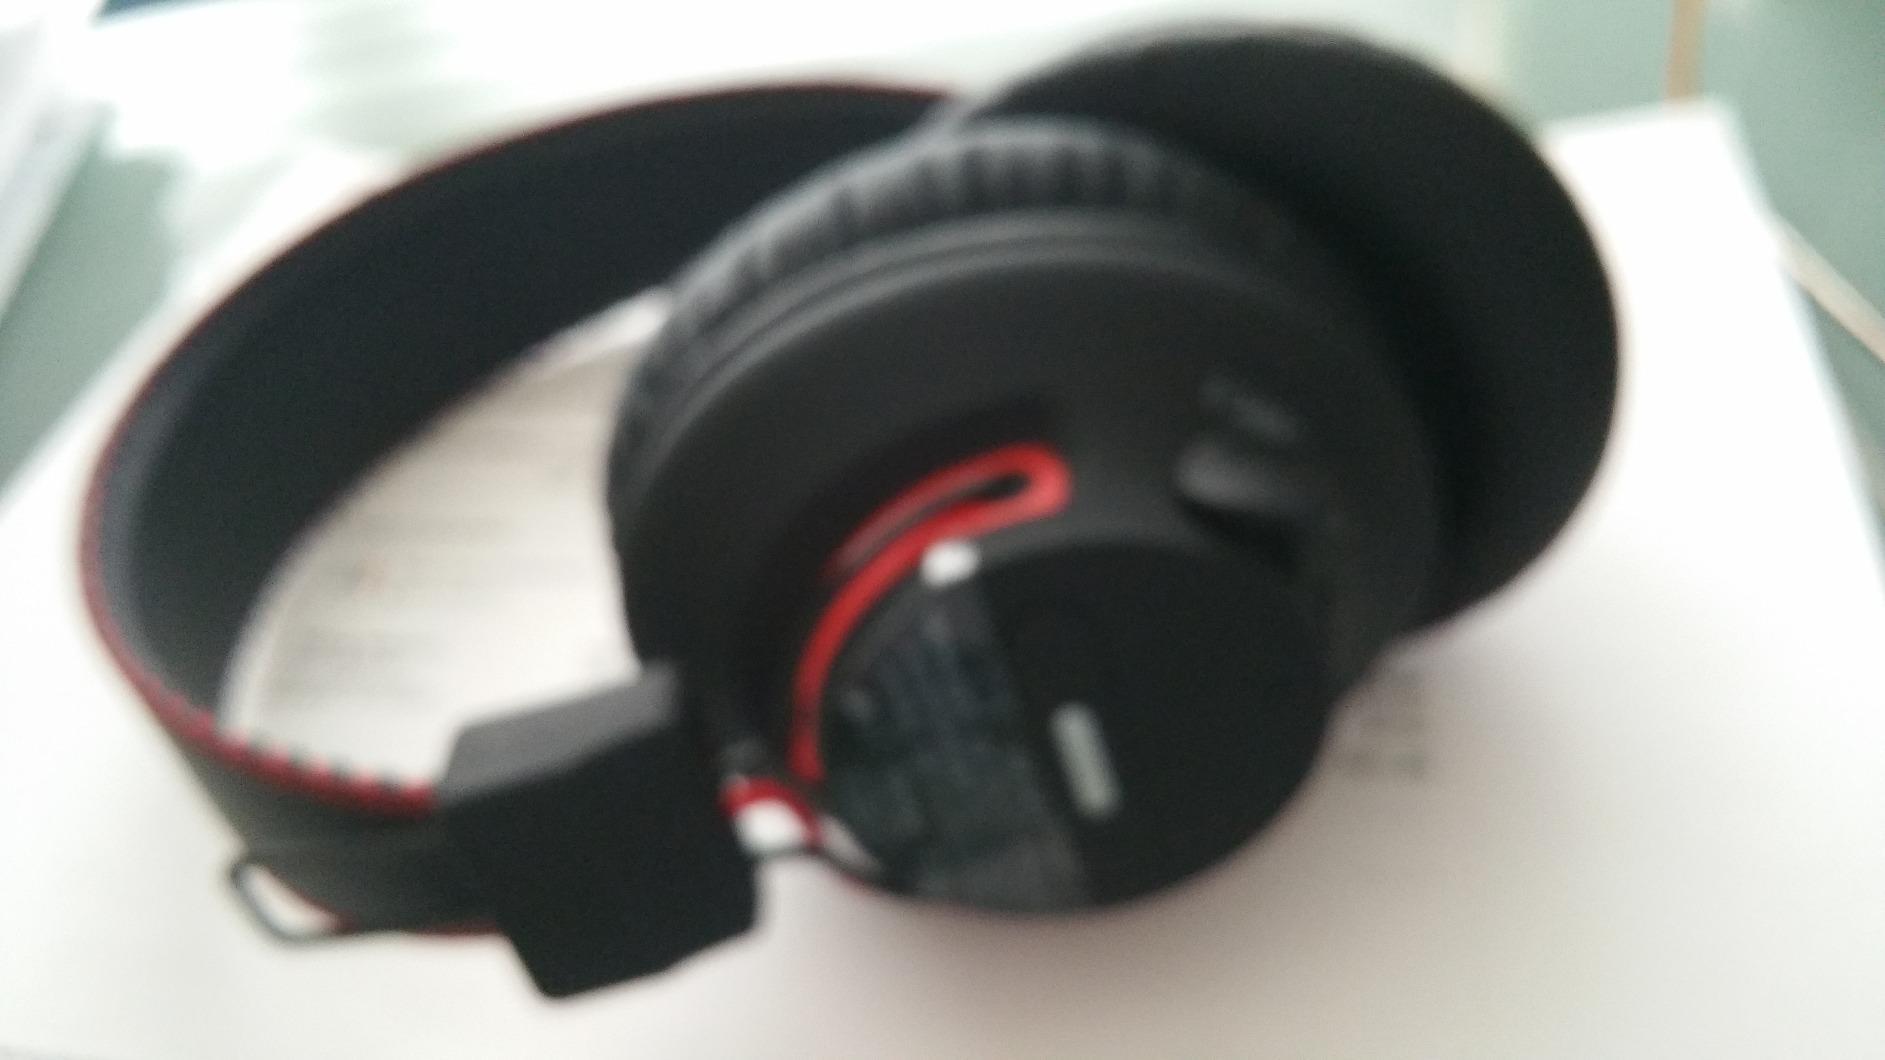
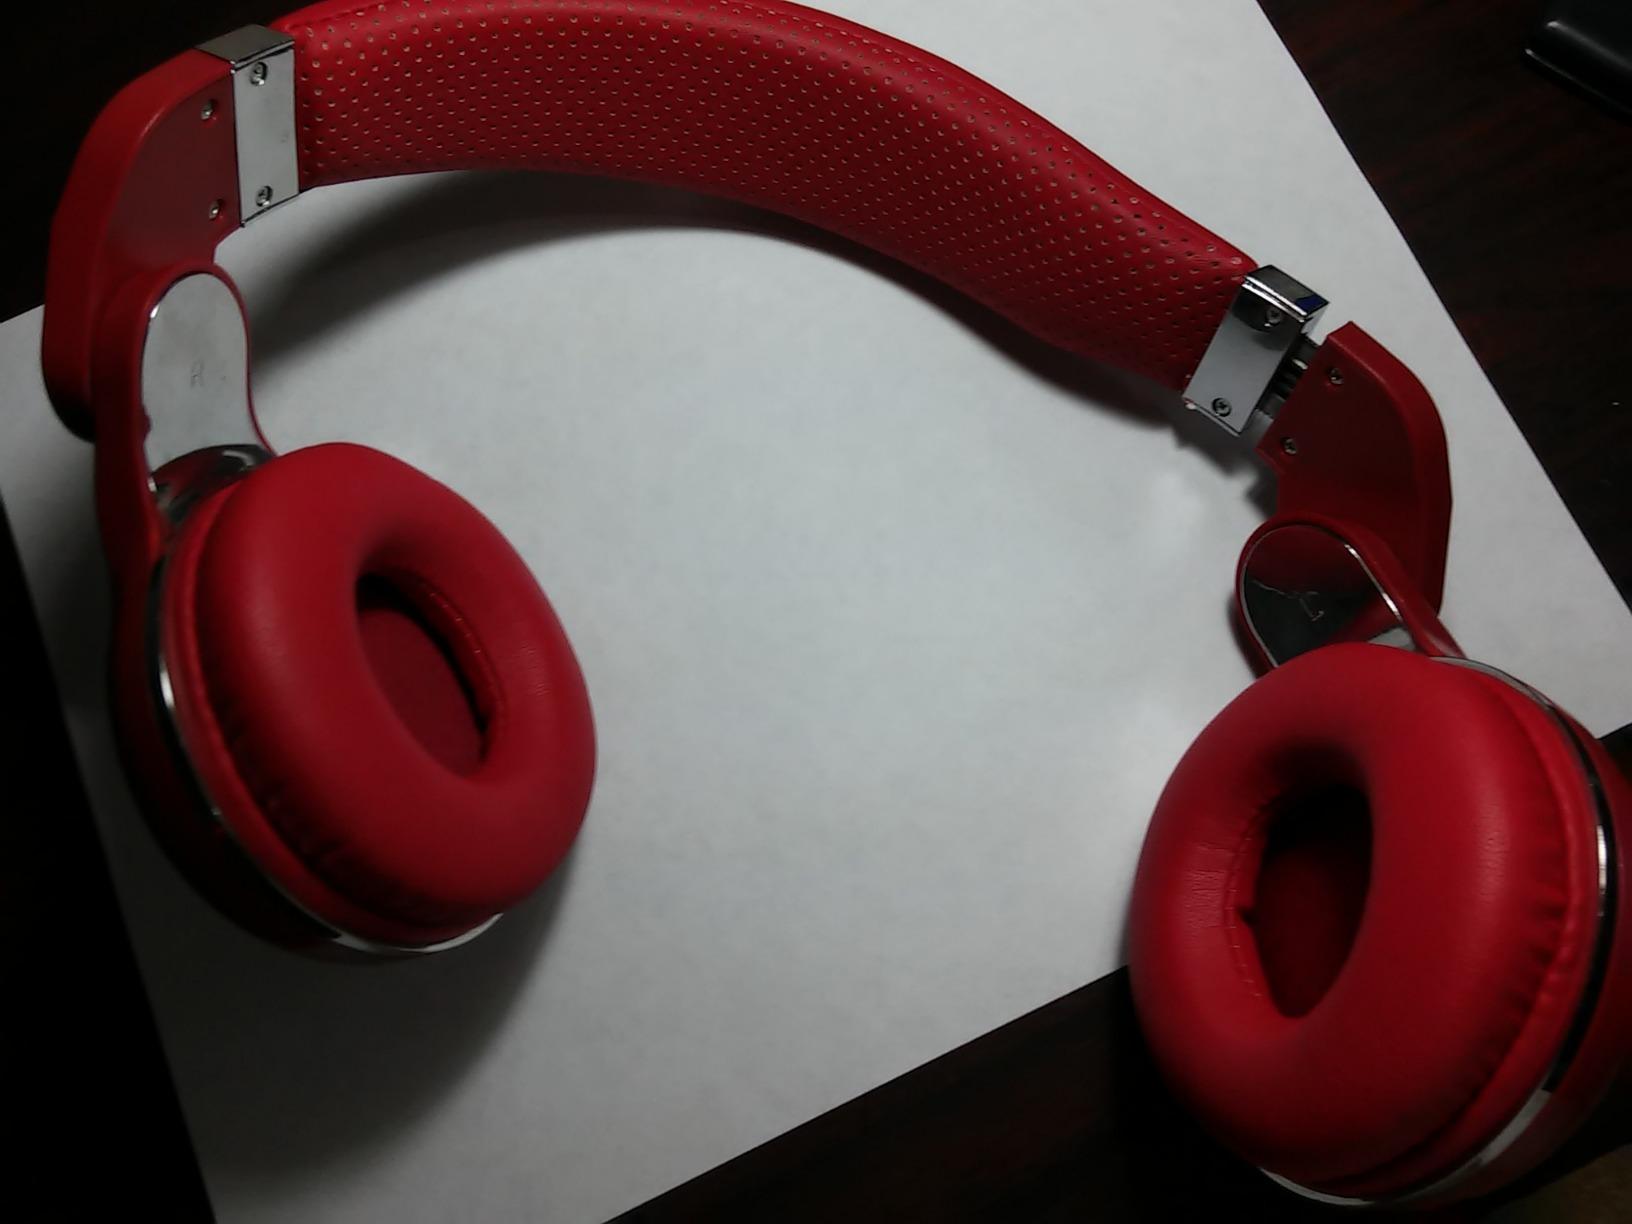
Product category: headphones
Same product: no